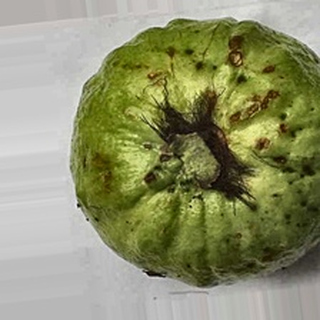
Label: guava_anthracnose